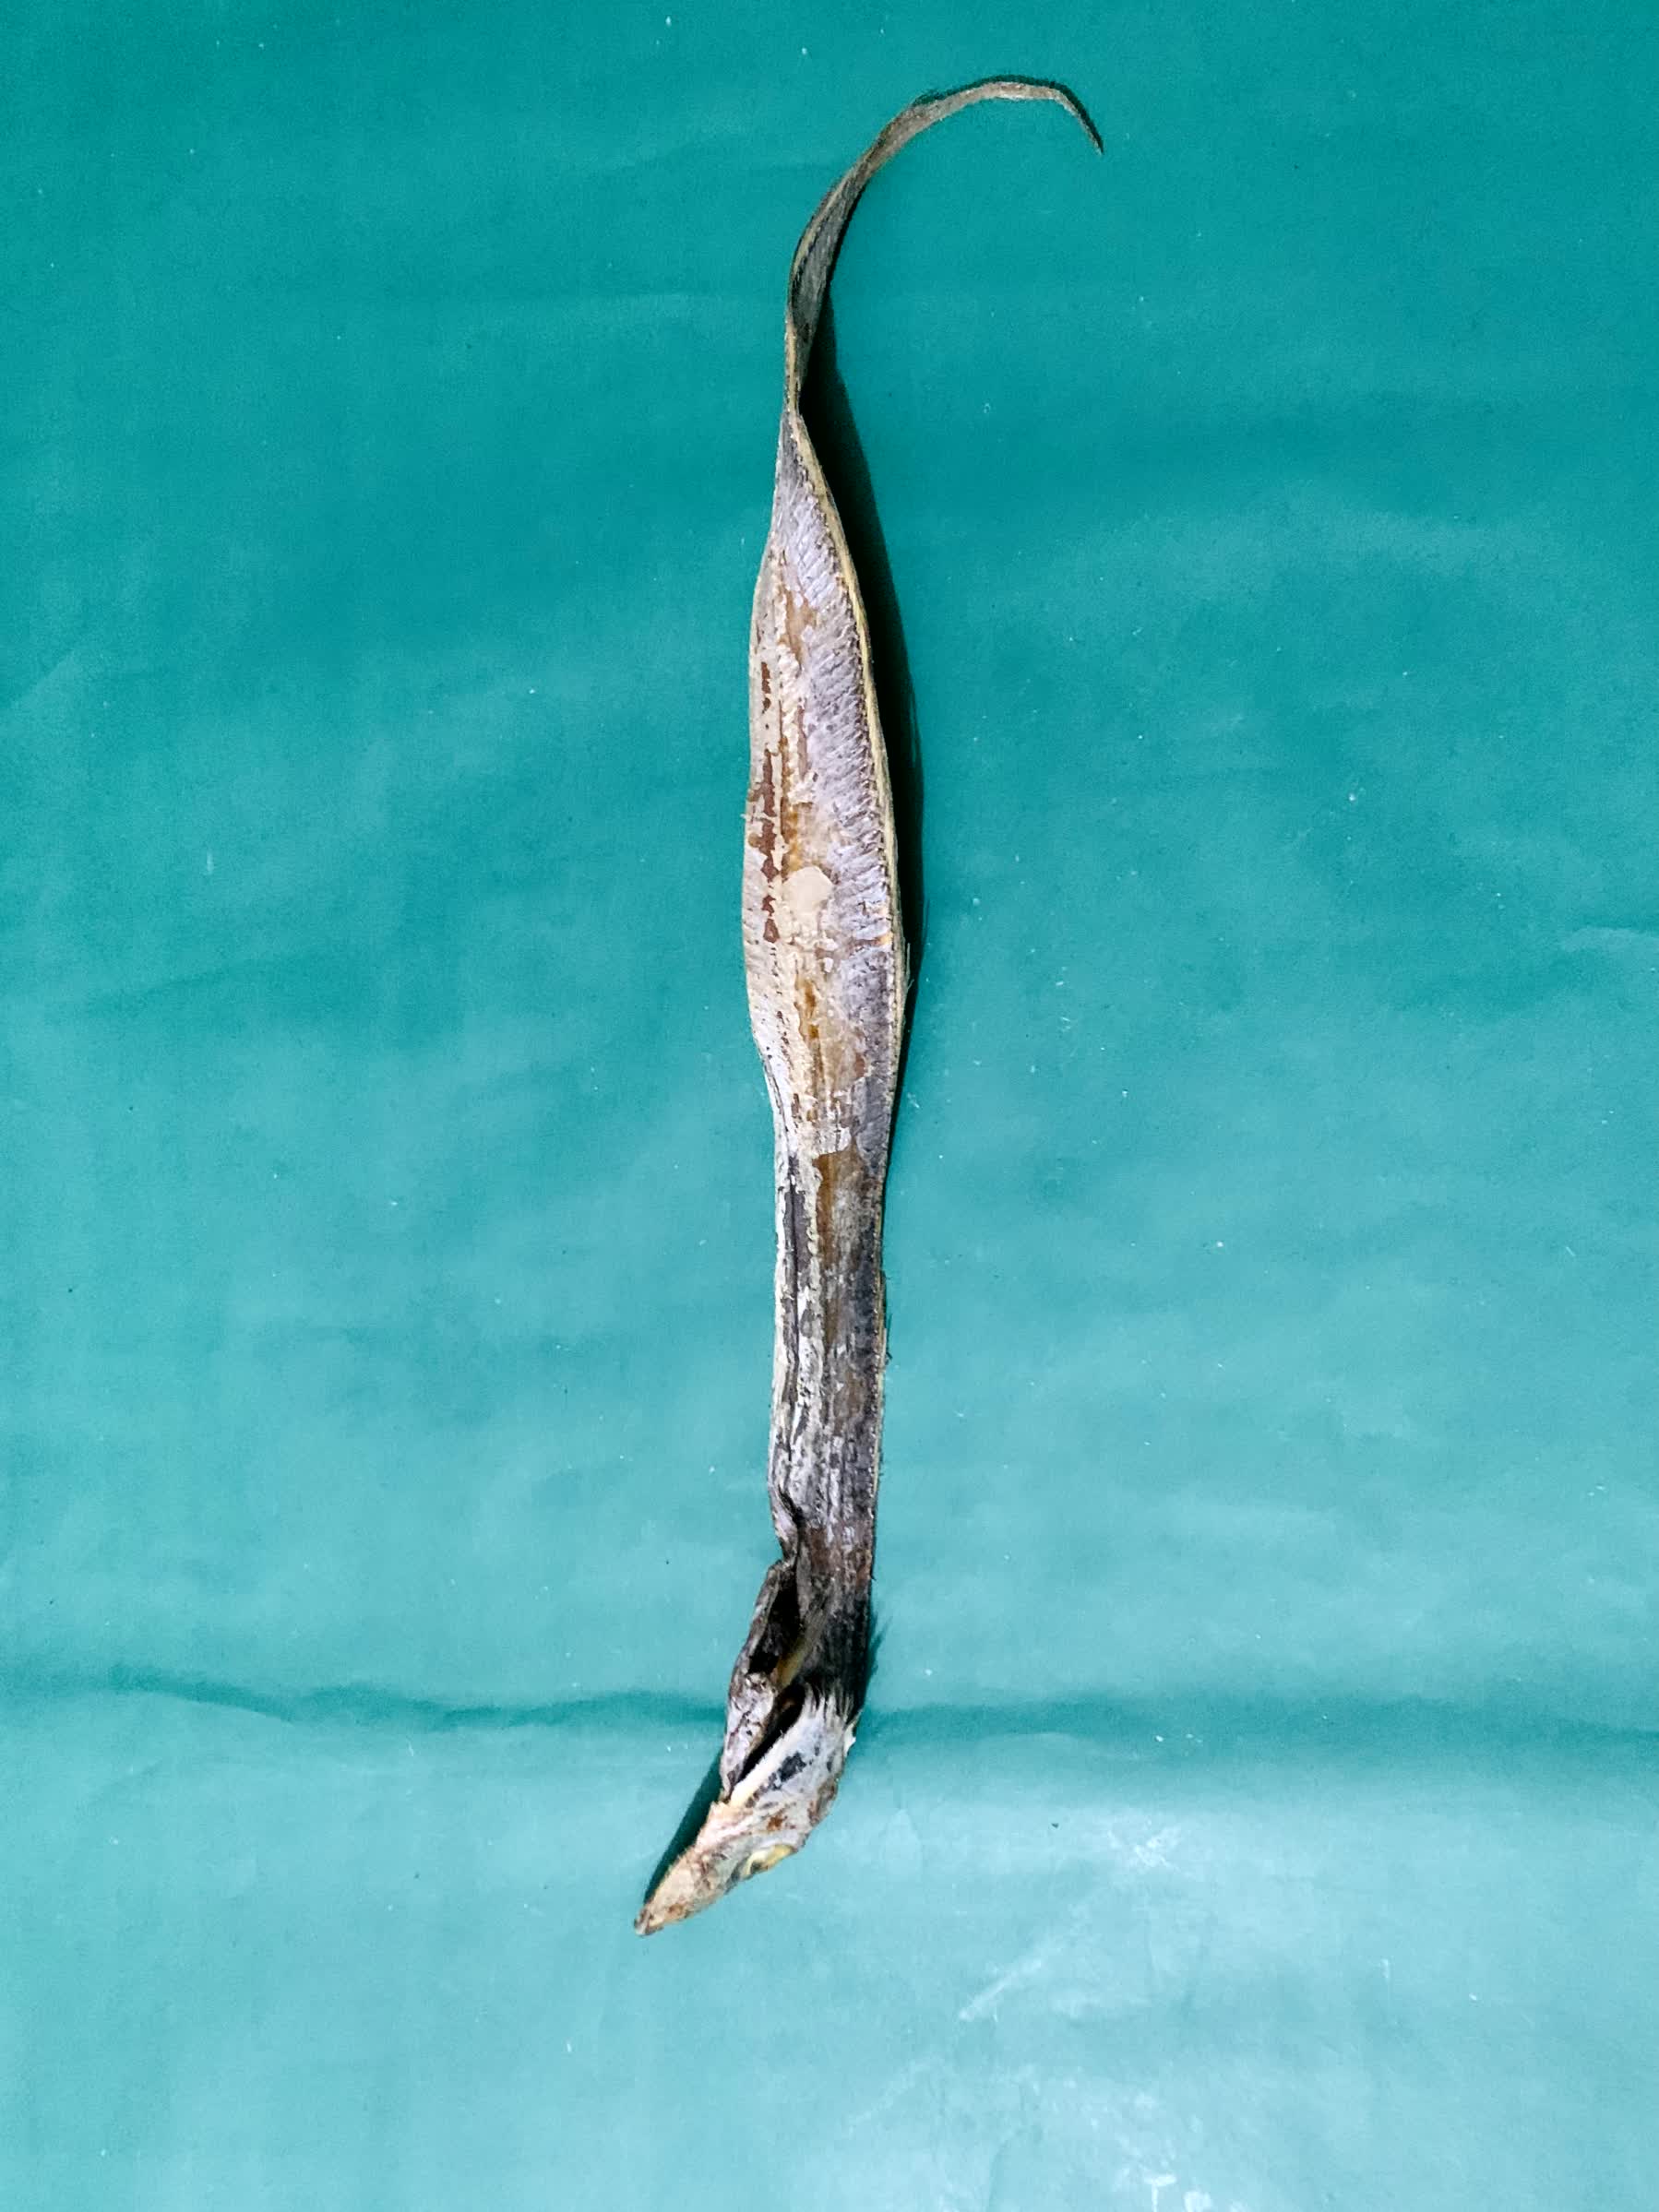
Species: Churi